Columbia, Missouri

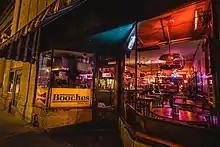
Photograph of Booches bar and grill

Columbia has many bars and restaurants that provide diverse styles of cuisine, due in part to having three colleges. The oldest is the historic Booches bar, restaurant, and pool hall, which was established in 1884 and is frequented by college students. Shakespeare's Pizza was founded in Columbia and is known for its college town pizza.